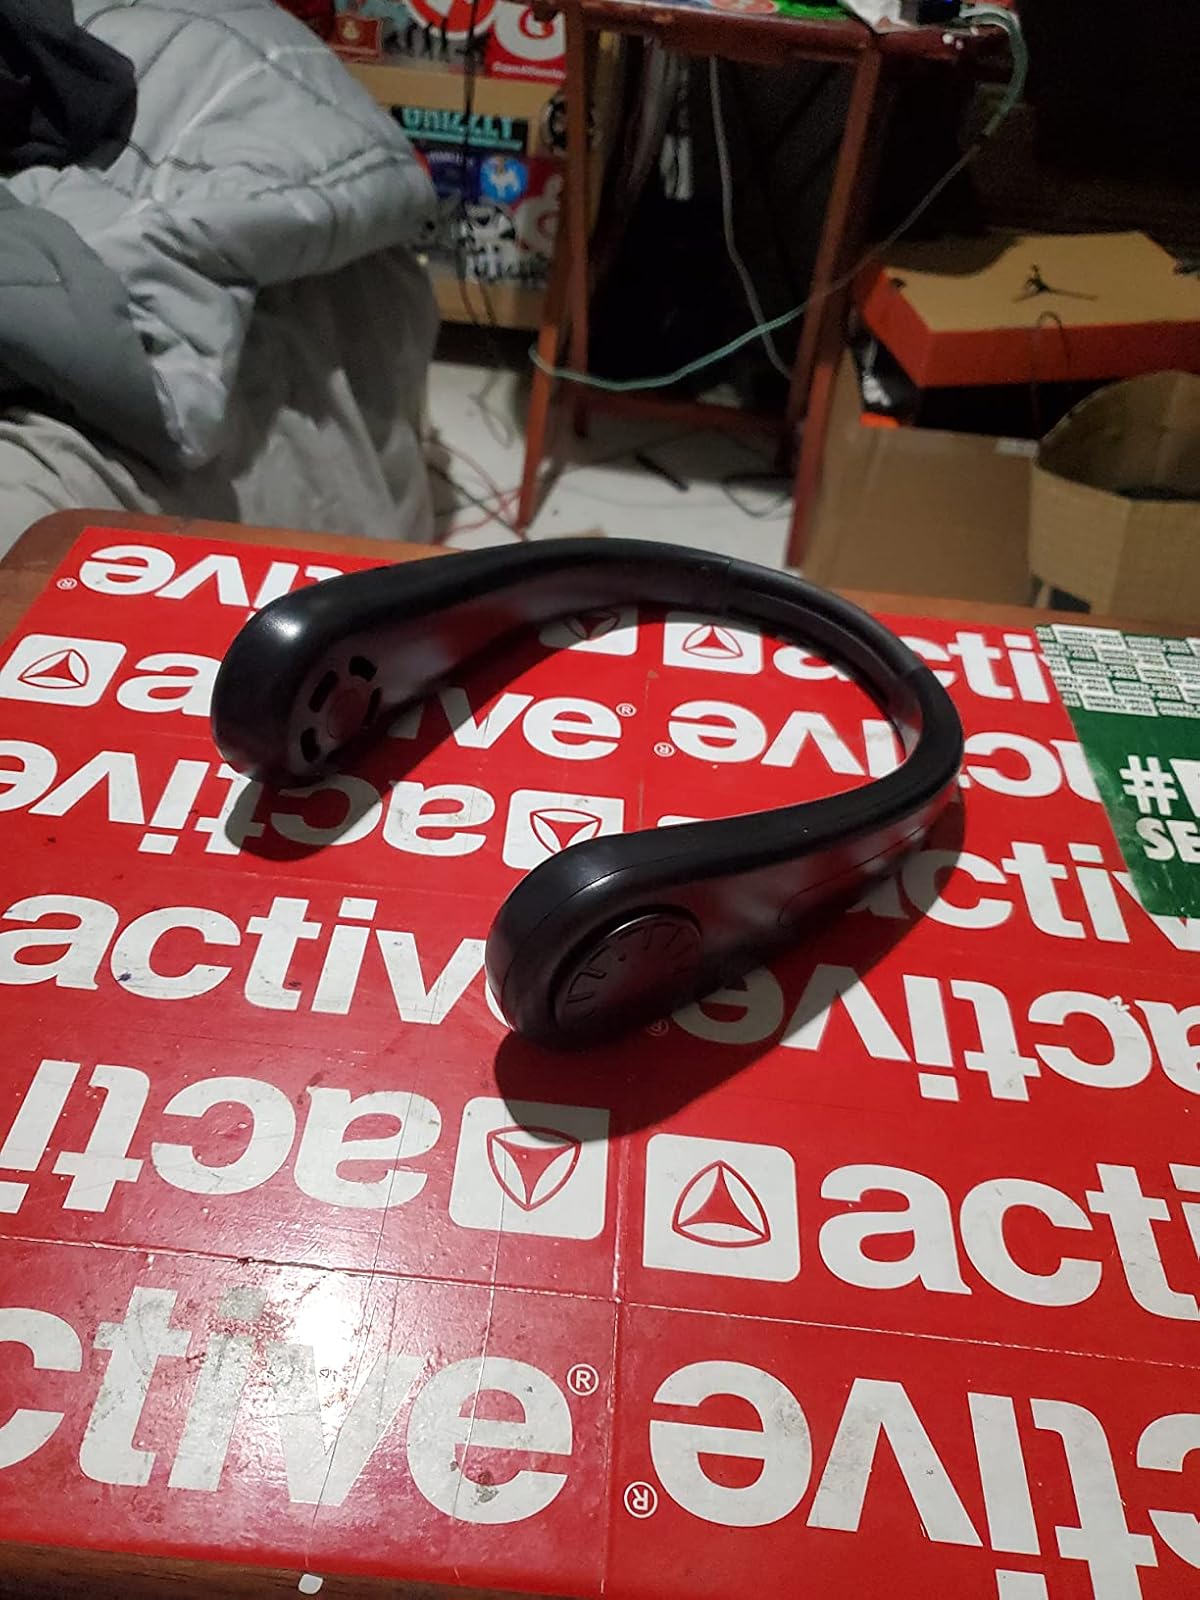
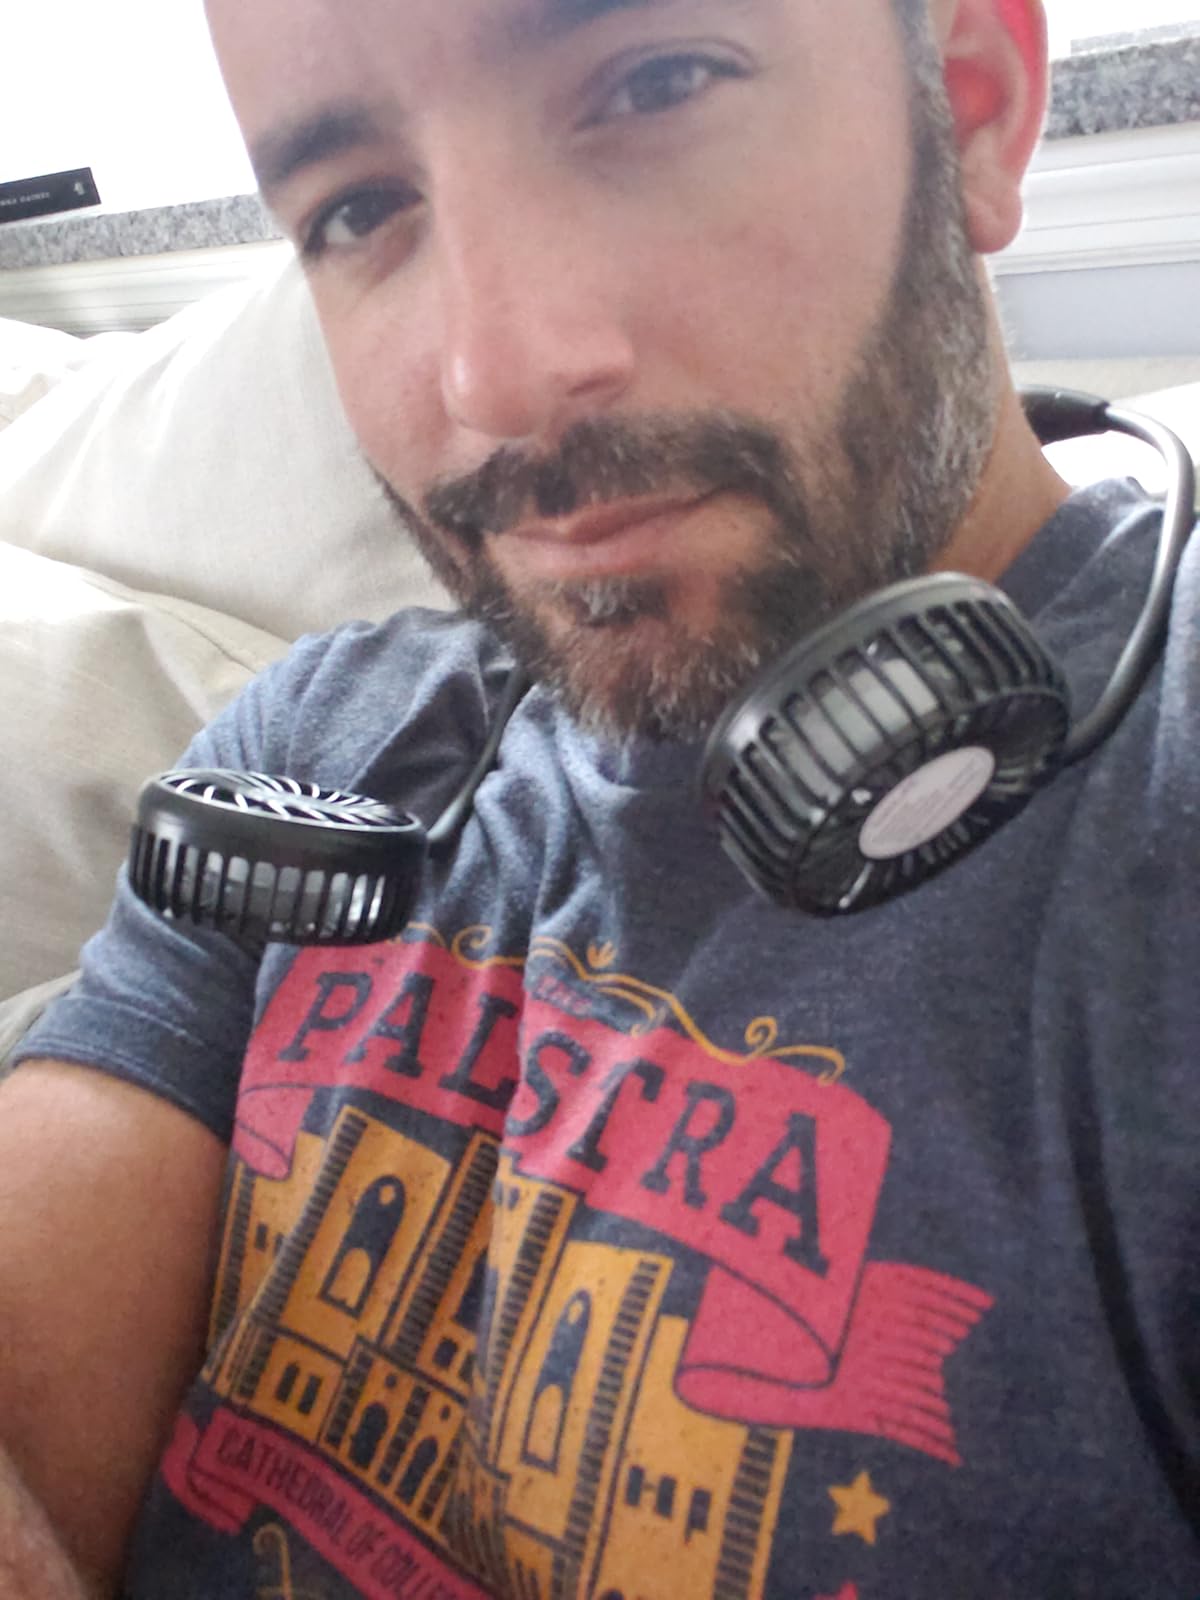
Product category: fan
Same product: no